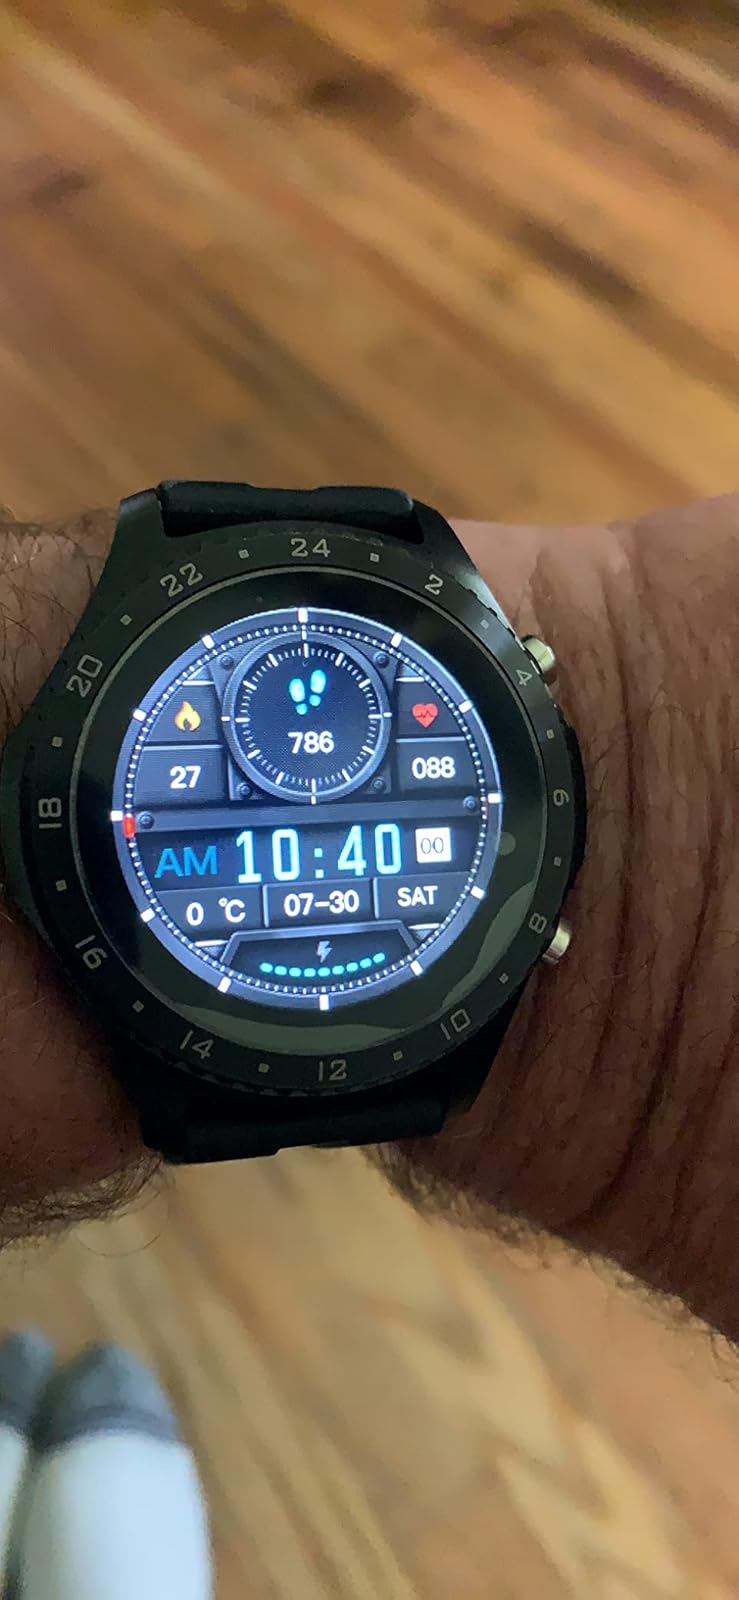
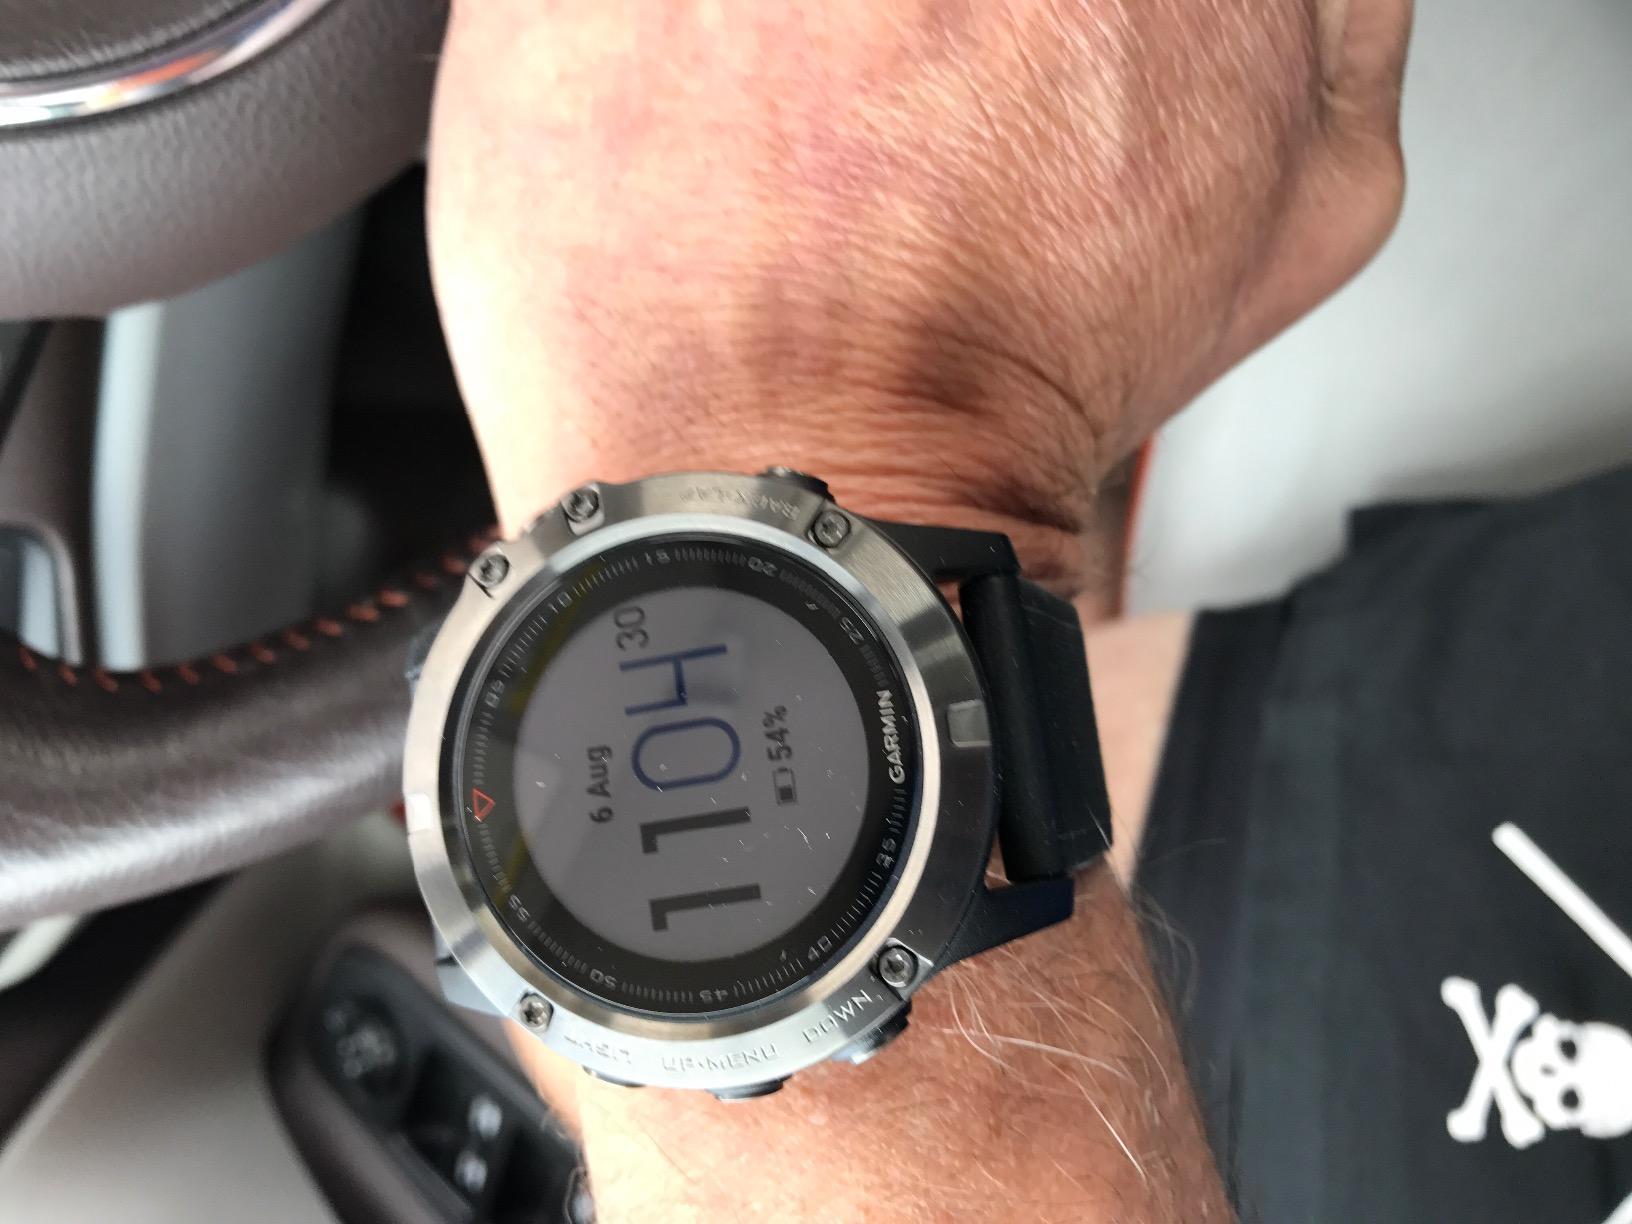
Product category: smartwatch
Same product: no